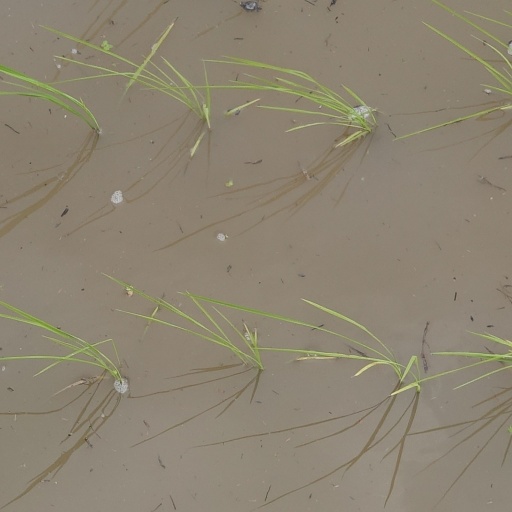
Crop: rice